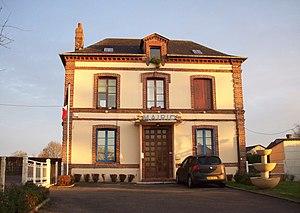
Mairie de Brestot.
Brestot est une commune française située dans le département de l'Eure, en région Normandie.